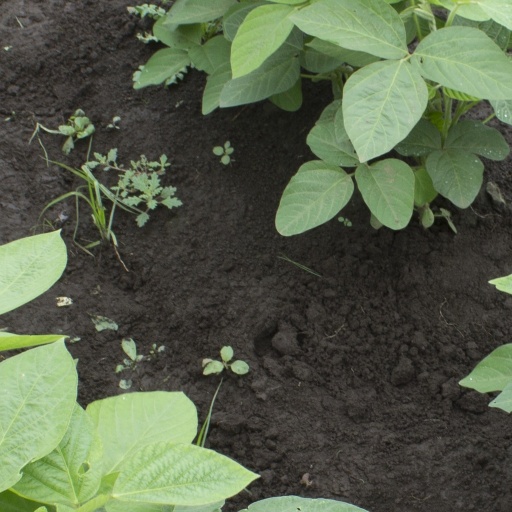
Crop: soybean